East Asian languages

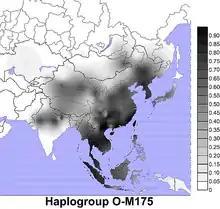
Modern distribution of basal O-M175, which expanded from southern China and Mainland Southeast Asia.

According to van Driem, the linguistic evidence for the East Asian languages matches the genetic evidence from Y-DNA Haplogroup O. (Further information: Father tongue hypothesis)